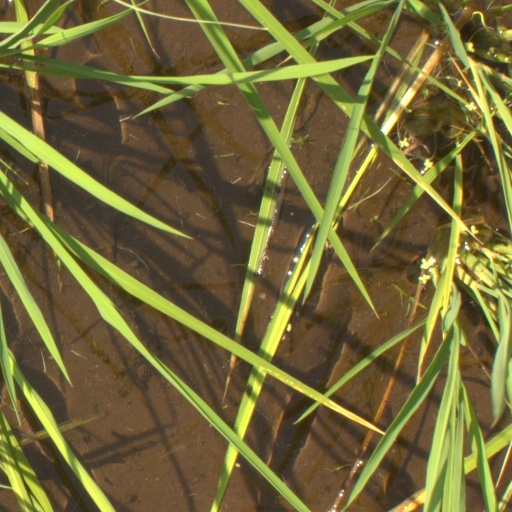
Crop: rice